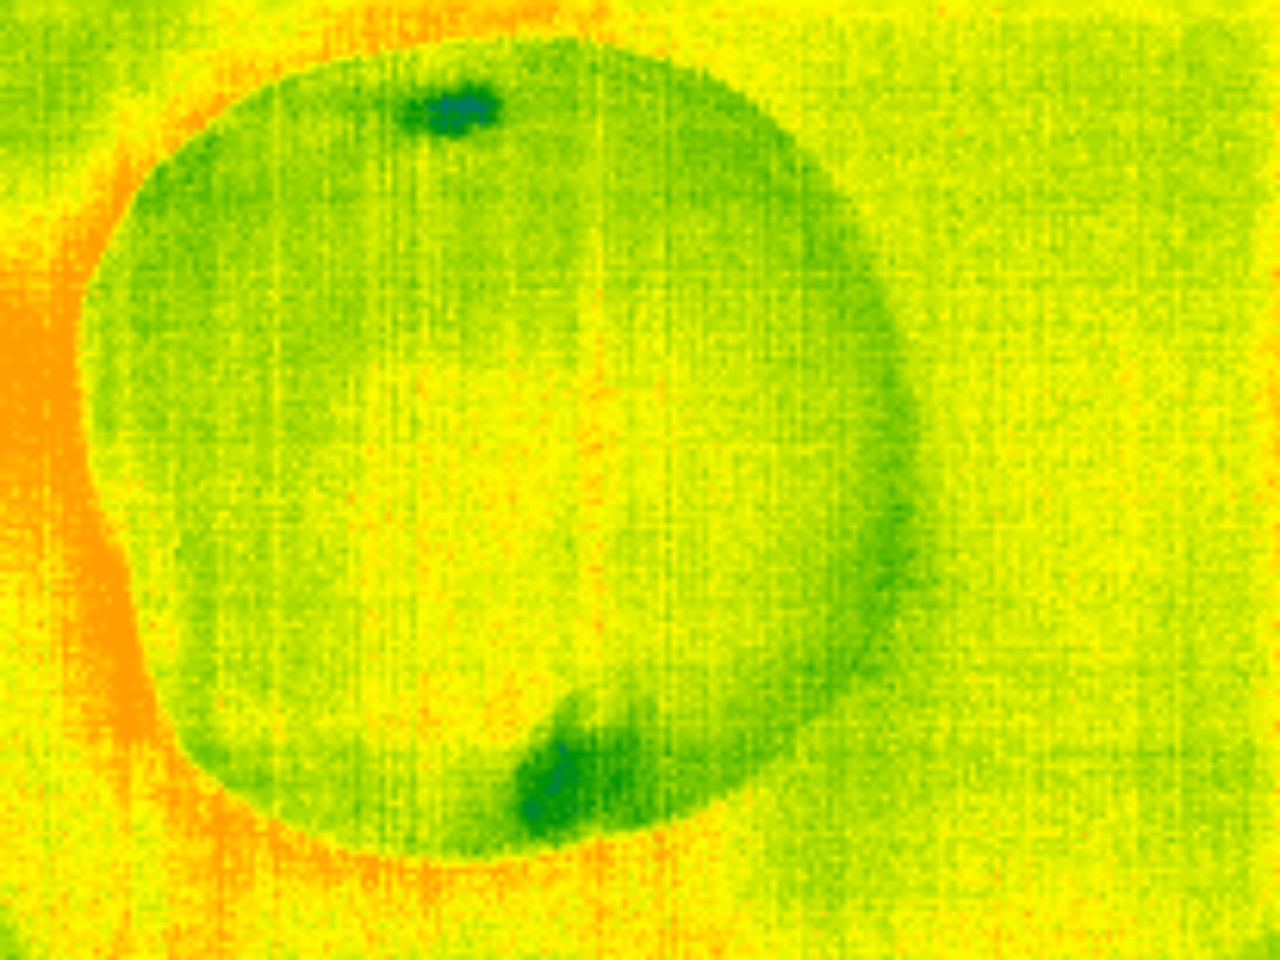
Label: Minor Defect